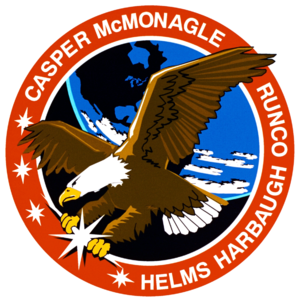
Mario Runco Jr est un astronaute américain né le 26 janvier 1952.
Donald Ray McMonagle dit Don McMonagle est un astronaute américain né le 14 mai 1952.
STS-54 est la troisième mission de la navette spatiale Endeavour.